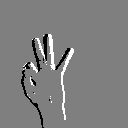
ASL letter: f